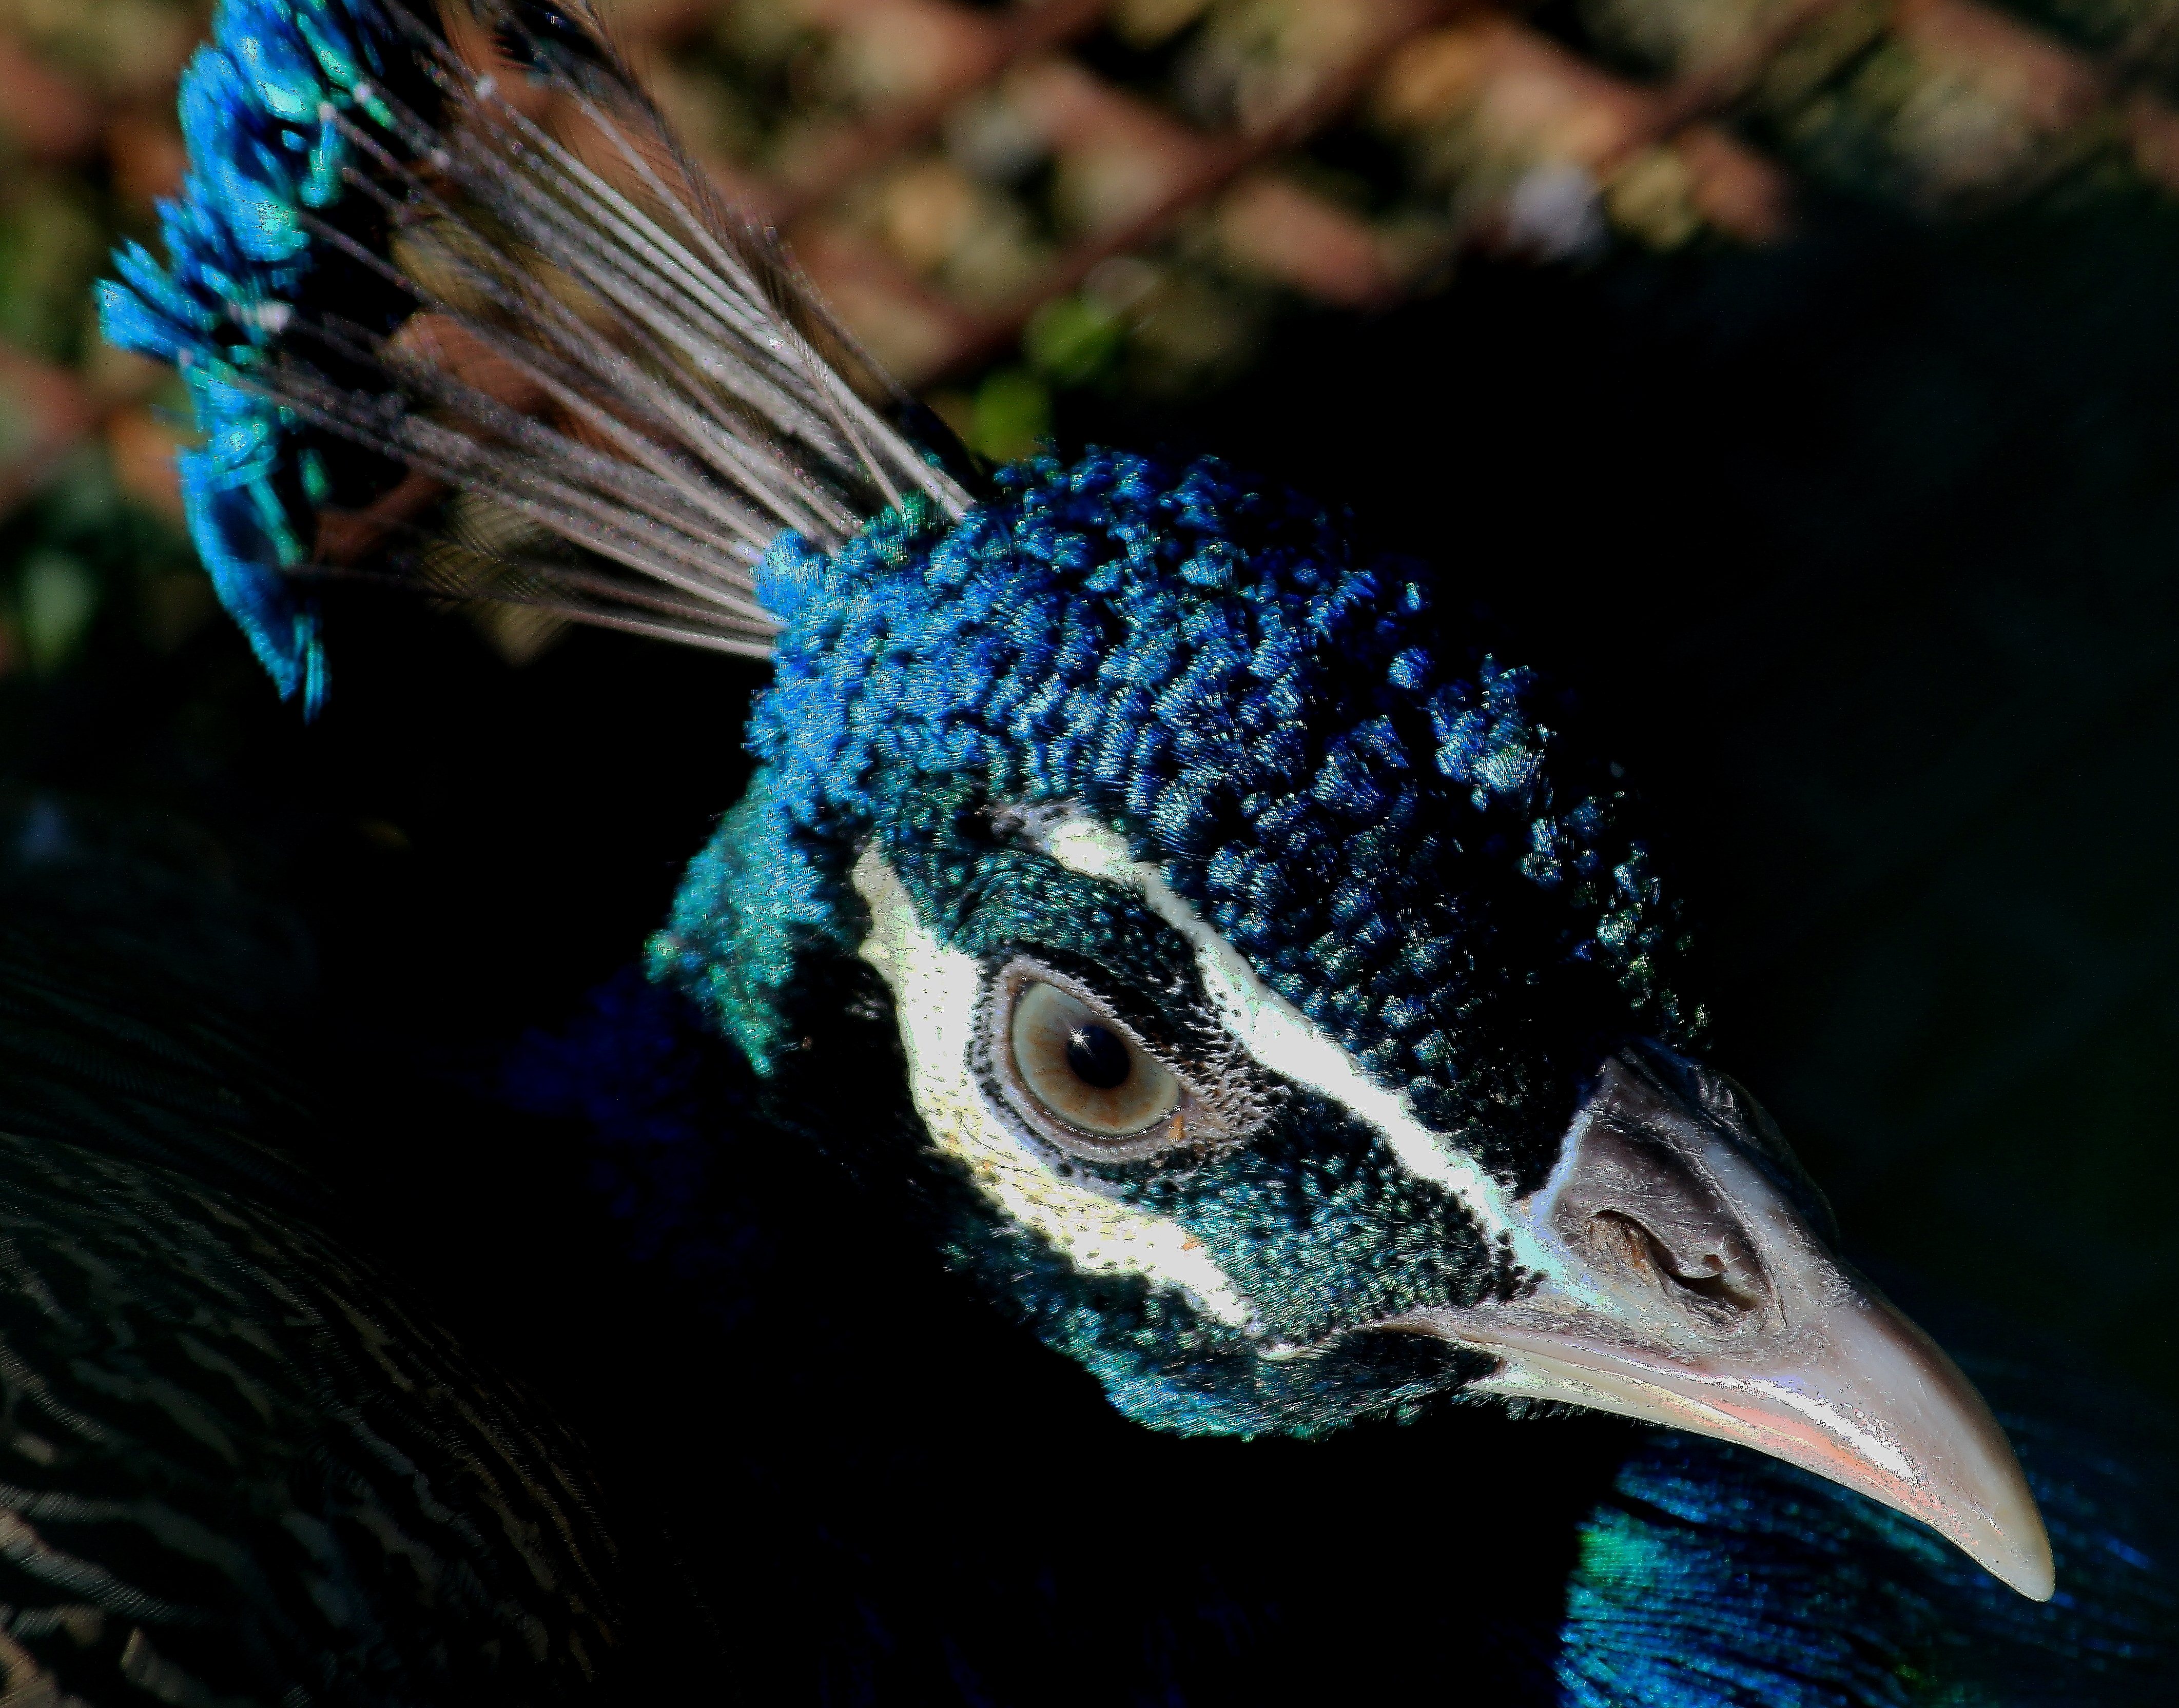
nature, bird, beak, macro, biology, blue, fauna, close up, animals, naturaleza, peafowl, ggl1, gaby1, animales, canon550d, macro photography, marine biology